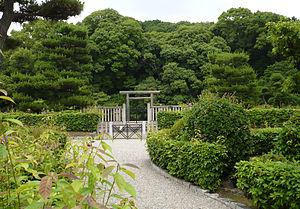
L'empereur Ankan était le vingt-septième empereur du Japon, selon l'ordre traditionnel de la succession. Il est né en 466 et décédé en 536.